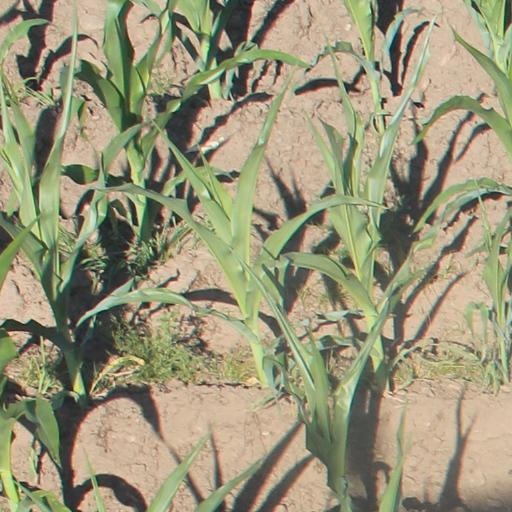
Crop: maize; corn